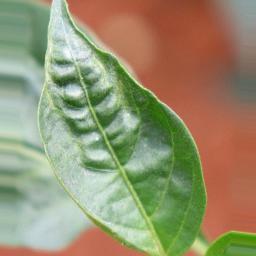
Label: mites_and_trips